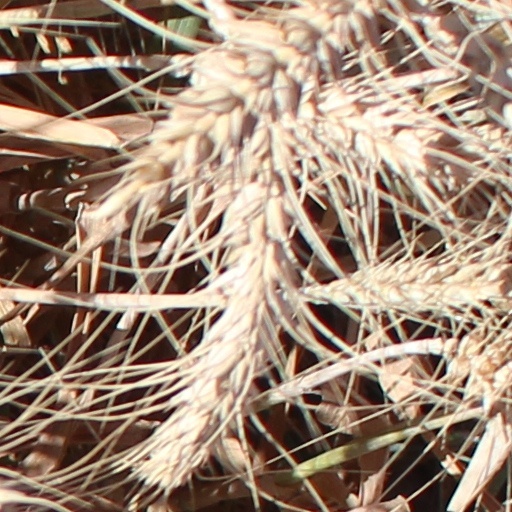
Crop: wheat